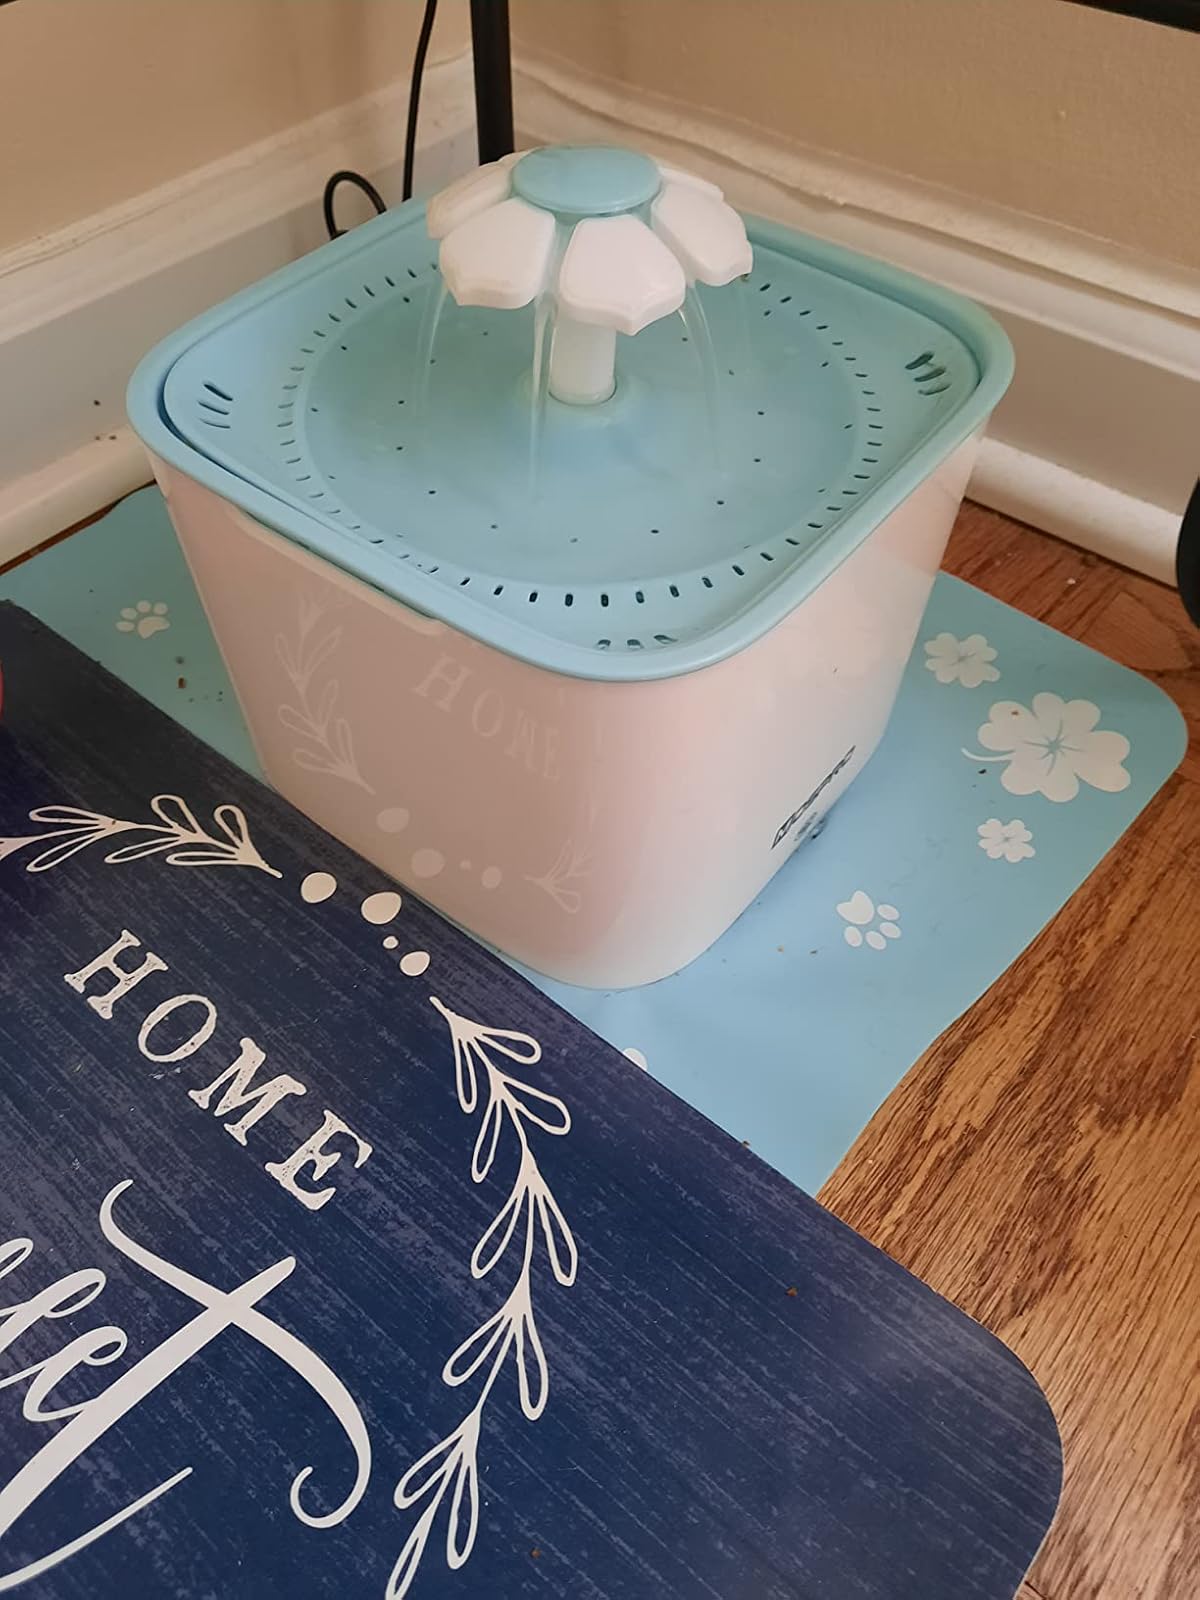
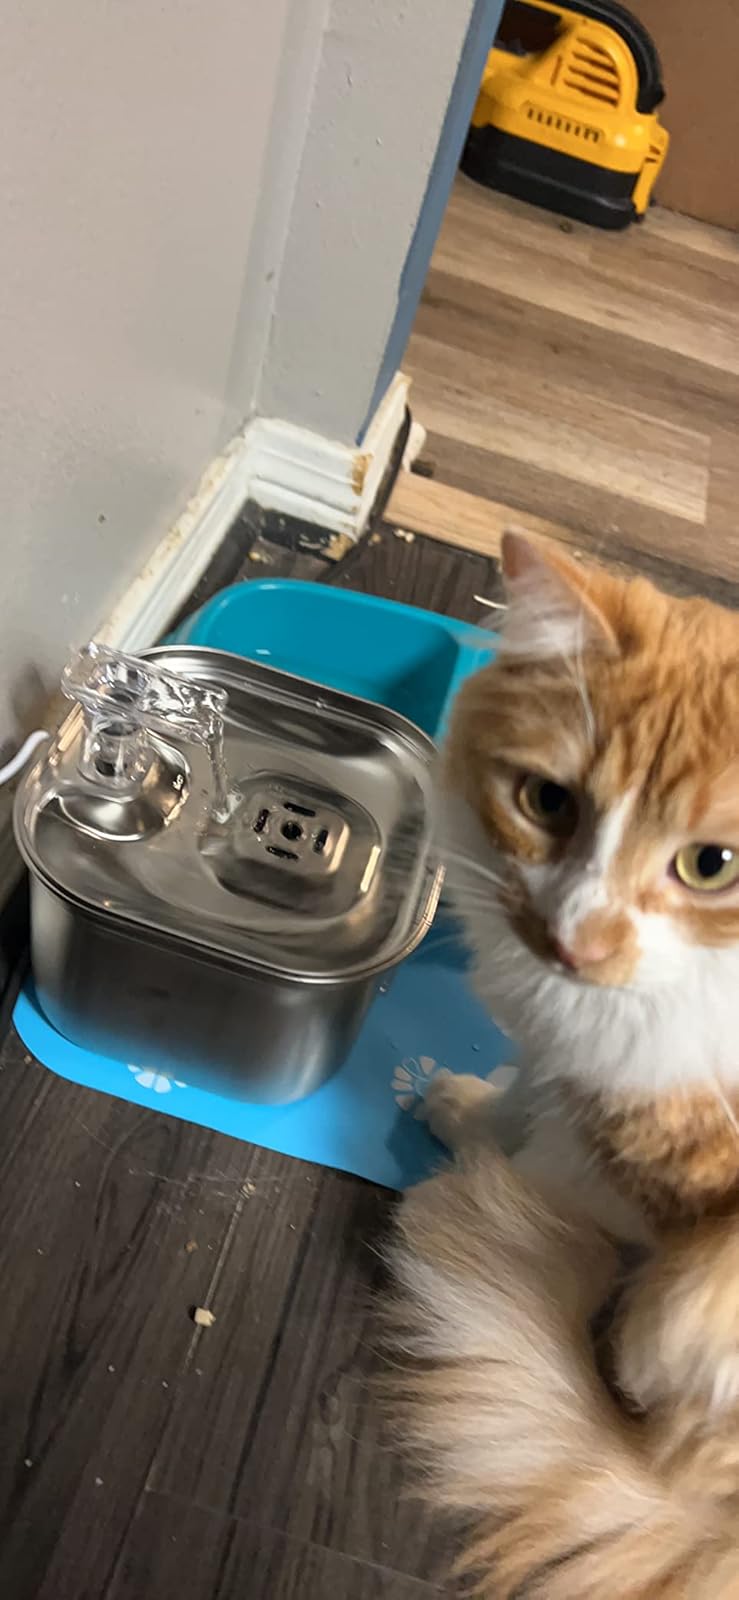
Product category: items_bowl
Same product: no